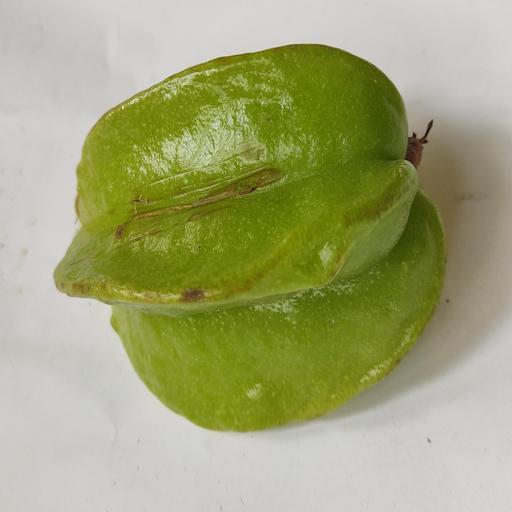
Crop type: Carambola